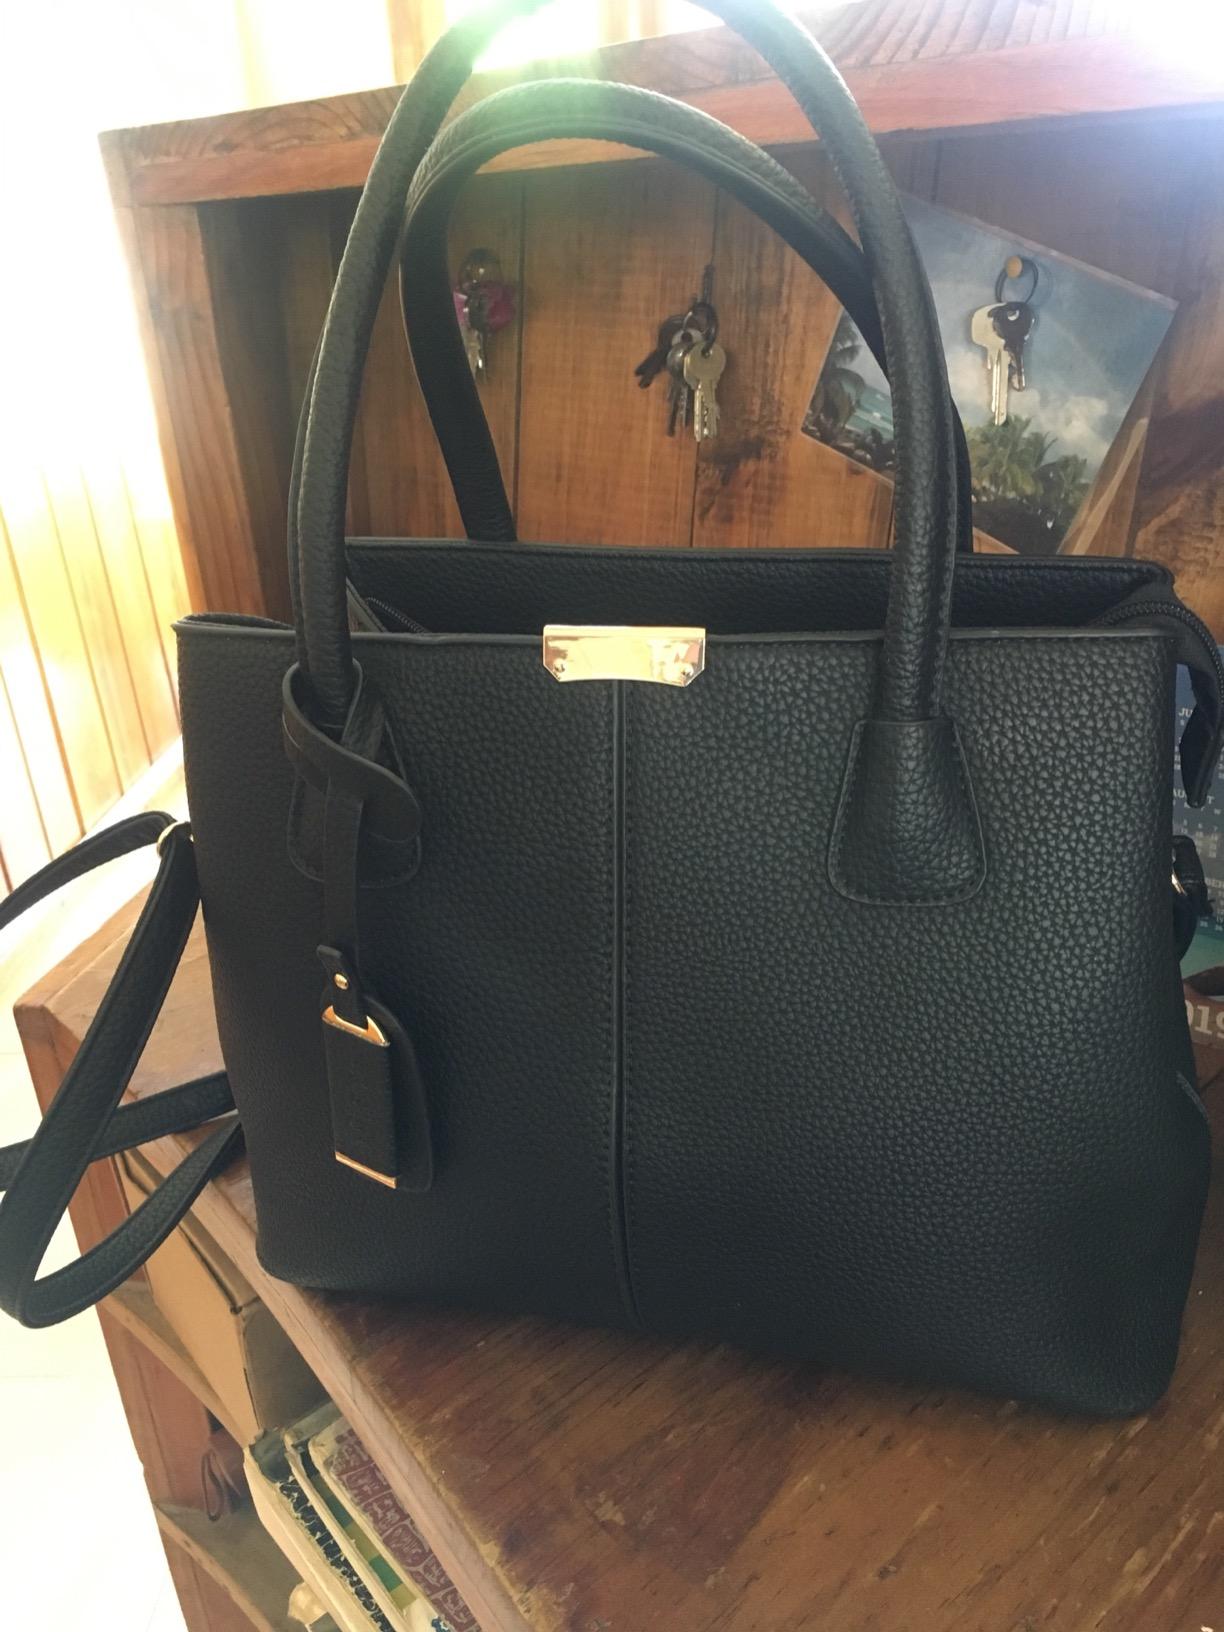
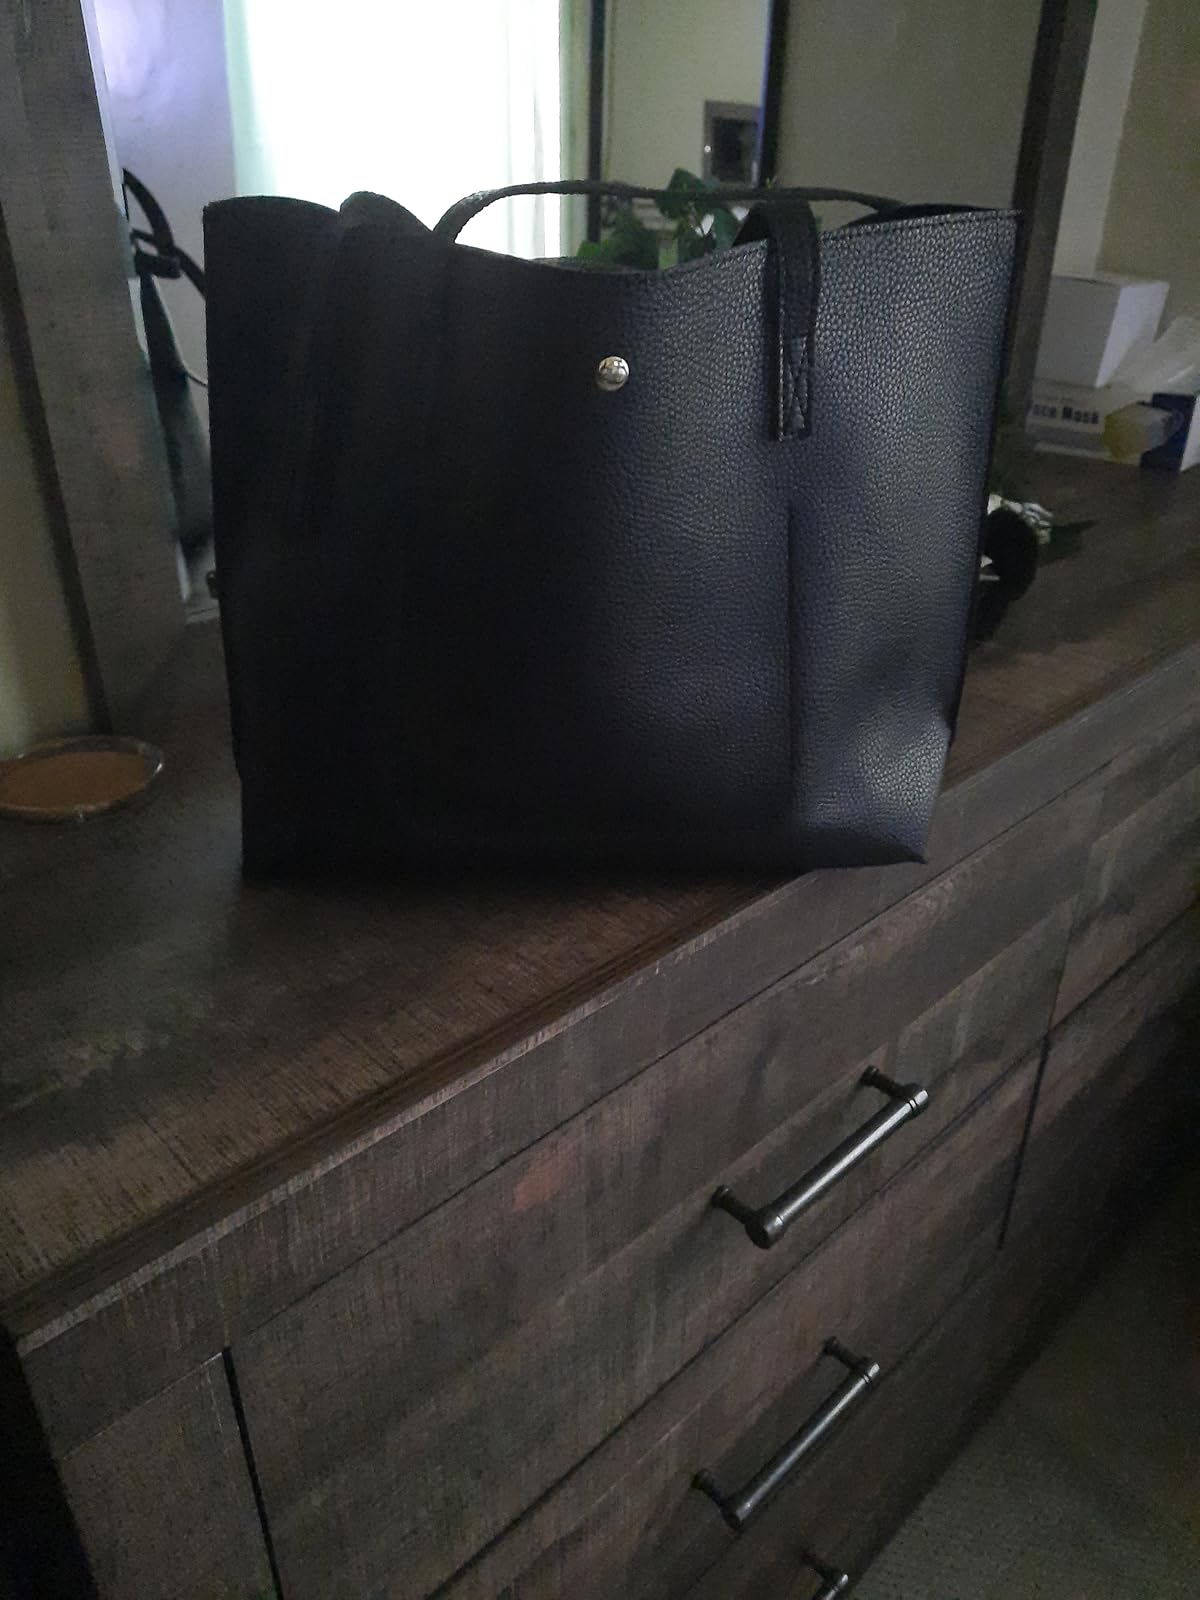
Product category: accessories_handbag
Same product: no